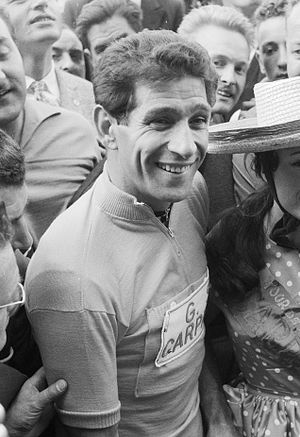
Gastone Nencini
Gastone Nencini i 1960
Gastone Nencini var en italiensk cykelrytter som vandt Tour de France i 1960 og Giro d'Italia i 1957. Hans kælenavn var Le Leone de Mugella, "Løven fra Mugella". Nencini var en stærk allround-rytter, men han var især stærk i bjergene.